Robbie Keane

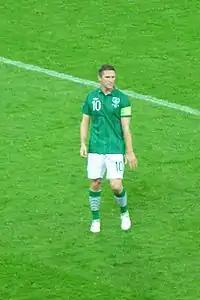
Keane during a match against Spain at Euro 2012

After a disappointing tournament in Poland, Keane brought his international tally to 54, with an 89th-minute penalty against Kazakhstan in the Republic of Ireland's opening World Cup 2014 qualification match. This left the score at 1–1 before Kevin Doyle's goal a minute later secured a winning start to the campaign. On 2 June 2013, Keane scored the third and fourth goals of the game, his 55th and 56th goals for the Republic of Ireland, against Georgia in a 4–0 win.